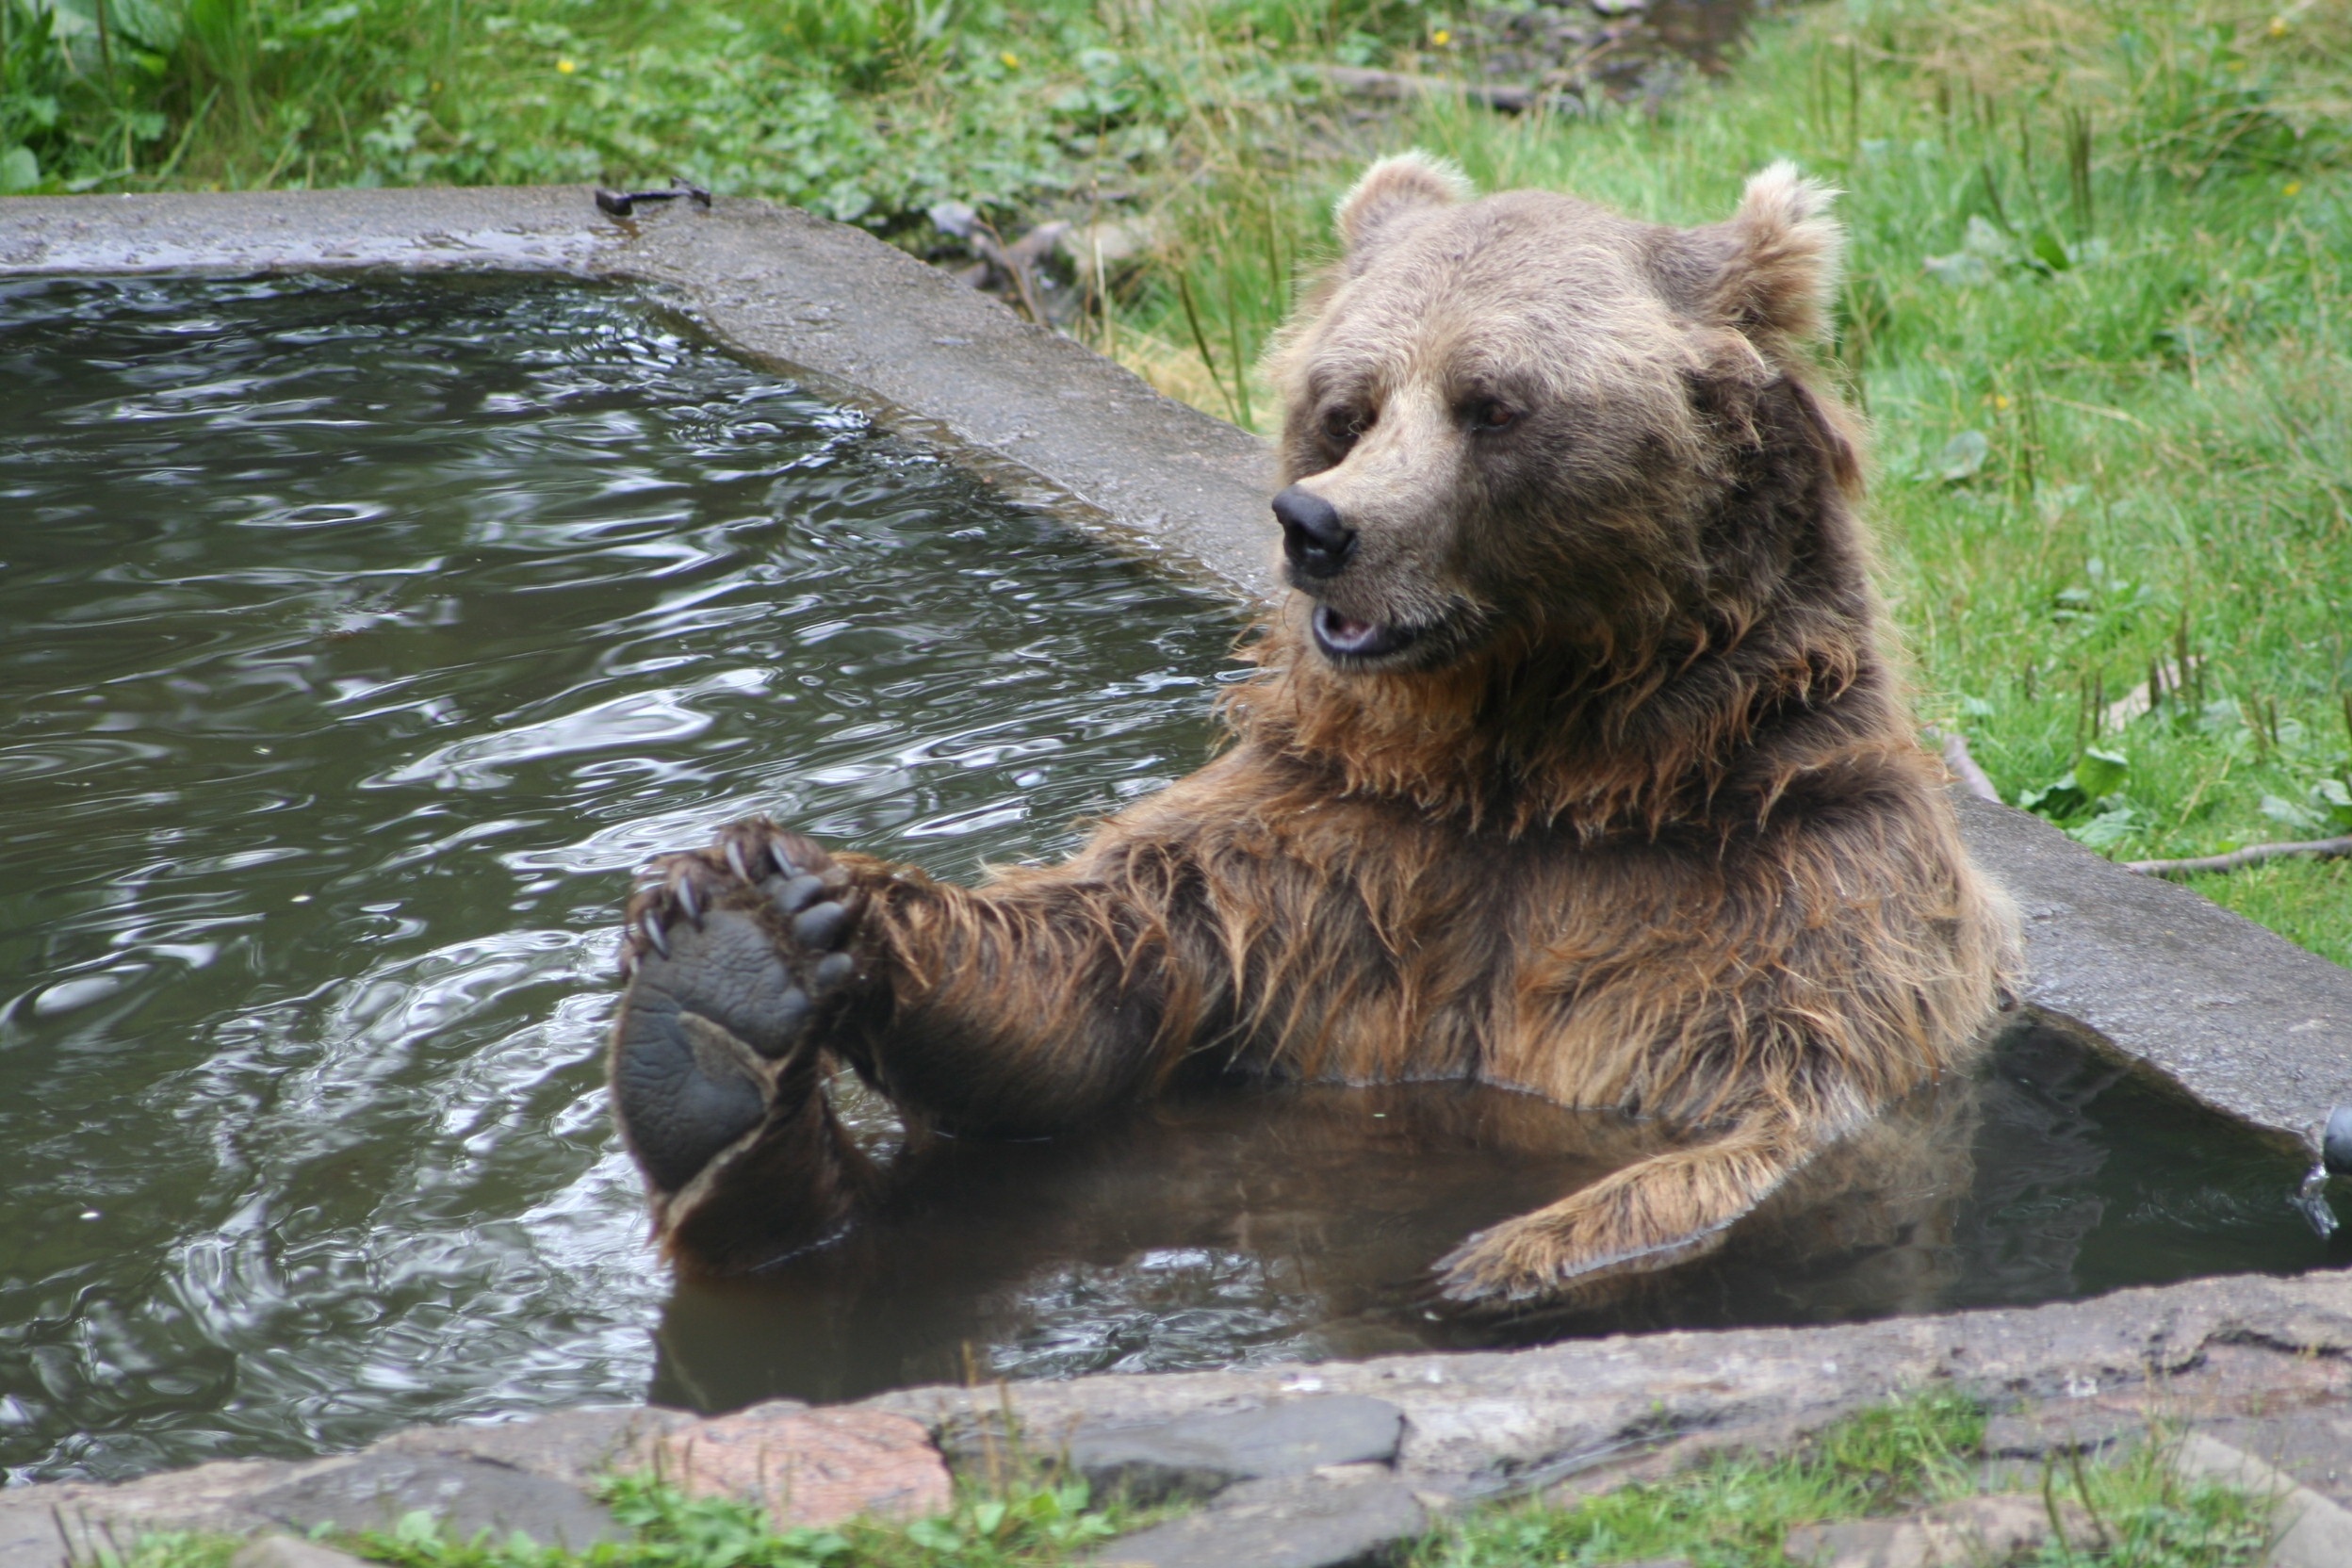
bear, wildlife, zoo, mammal, fauna, brown bear, vertebrate, grizzly bear, dog breed group, bather bear